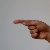
The image shows a hand gesture representing the letter 'G' in Indian Sign Language.